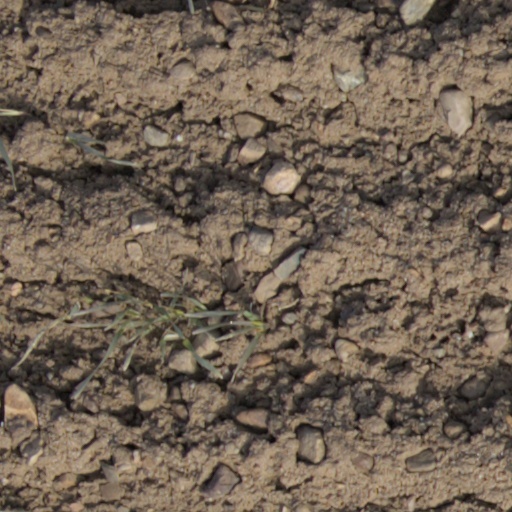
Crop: wheat